Ageism

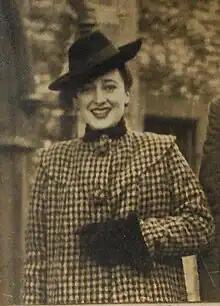
Barbara Robb, founder of the Aid for the Elderly in Government Institutions pressure group

Barbara Robb, founder of the British pressure group, Aid for the Elderly in Government Institutions (AEGIS), compiled "Sans Everything: A Case to Answer", a controversial book detailing the inadequacies of care provided for older people, which prompted a nationwide scandal in the UK in 1976. Although initially official inquiries into these allegations reported that they were "totally unfounded or grossly exaggerated", her campaigns led to revealing of other instances of ill treatment which were accepted and prompted the government to implement NHS policy changes.